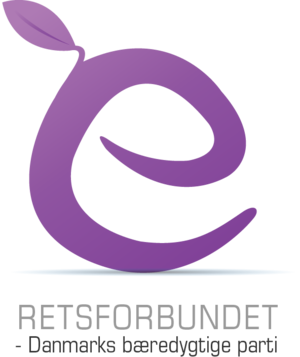
Retsforbundet
Retsforbundets logo
Retsforbundets logo
Retsforbundet – Danmarks bæredygtige parti, i daglig tale blot Retsforbundet, er et parti på den politiske midte med liberale og sociale træk. Partiet var repræsenteret i Folketinget fra 1926 til 1960 og igen fra 1973-75 og 1977-81. Partibogstavet E bruges stadig ved kommunalvalg.